Lloyd Tilghman House

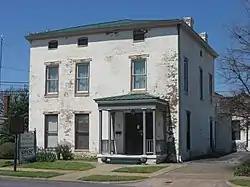
Front and side of the house

The Lloyd Tilghman House is a historic house in downtown Paducah, Kentucky, United States. It is also known as the Tilghman-Woolfolk House and the Lloyd Tilghman House and Civil War Museum.